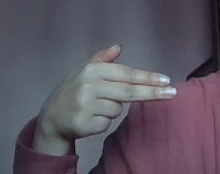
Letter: ghain